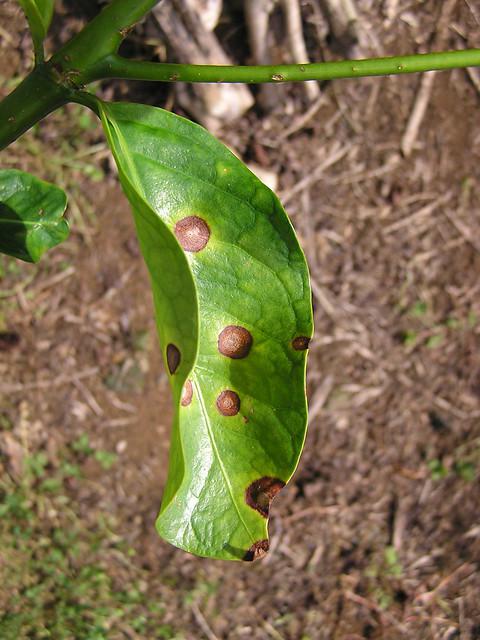
Plant: Coffee
Disease: coffee berry blotch